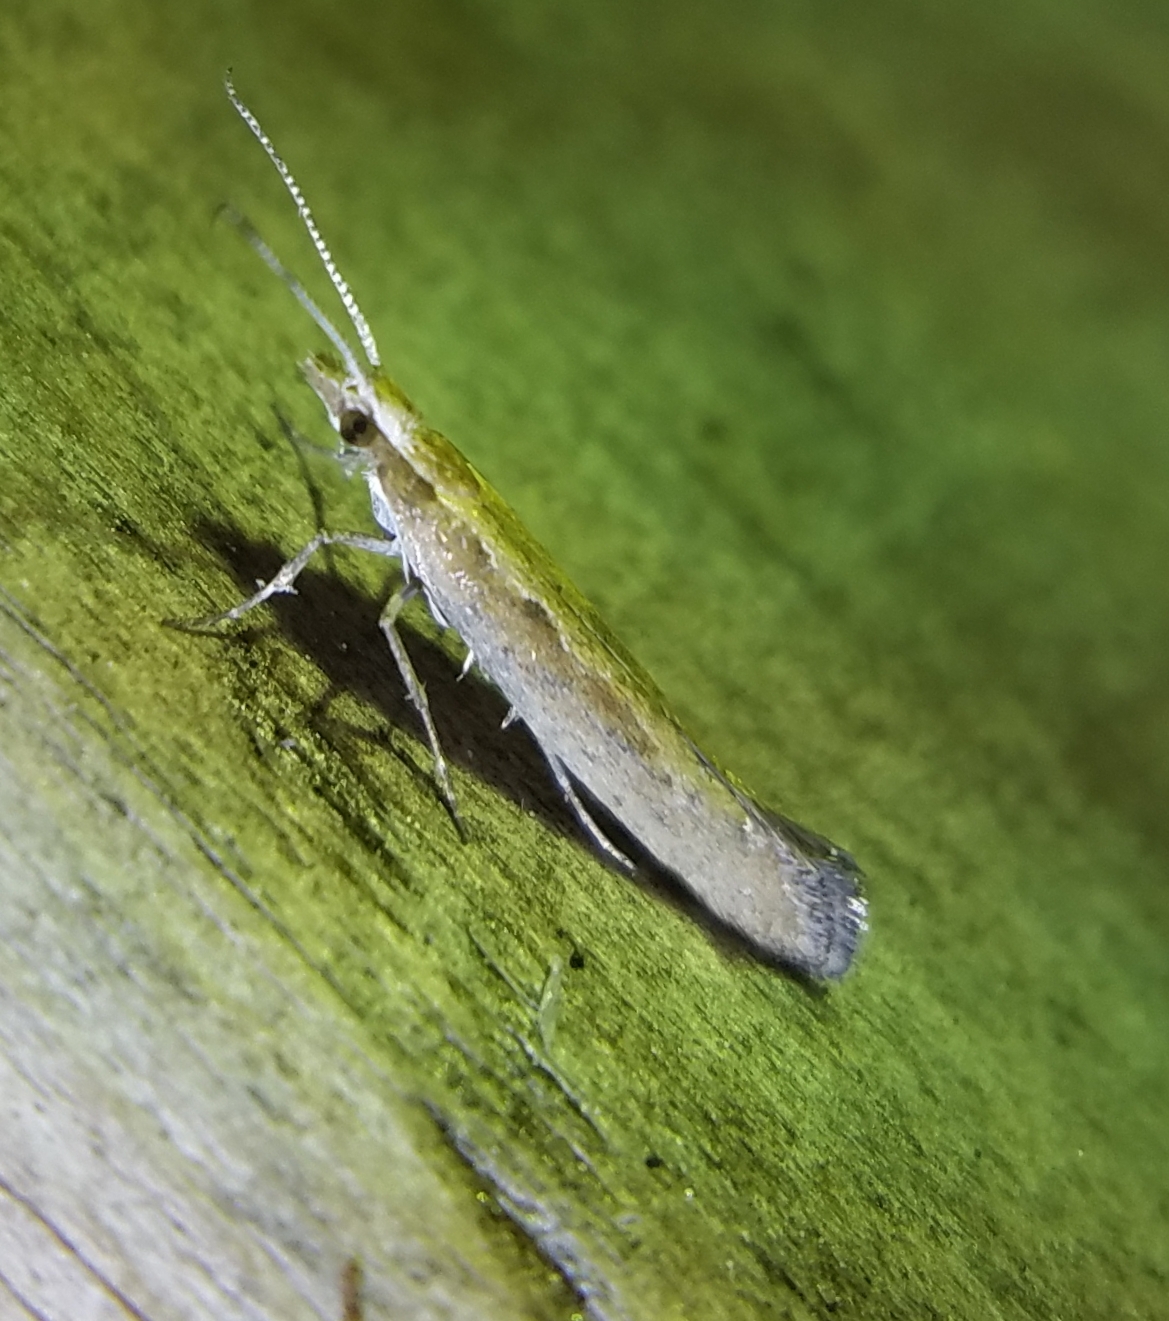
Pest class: diamondback_moth